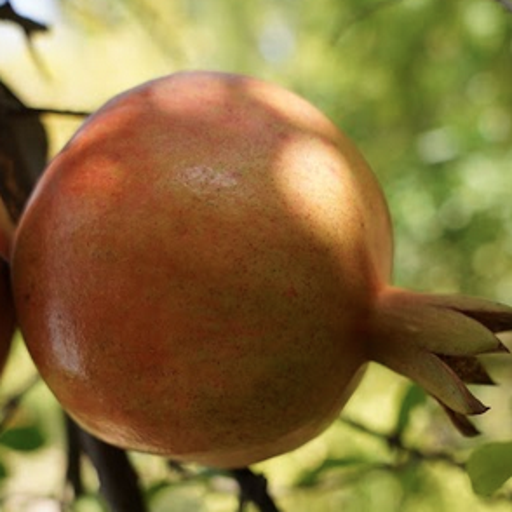
Label: Healthy